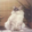
Label: cat